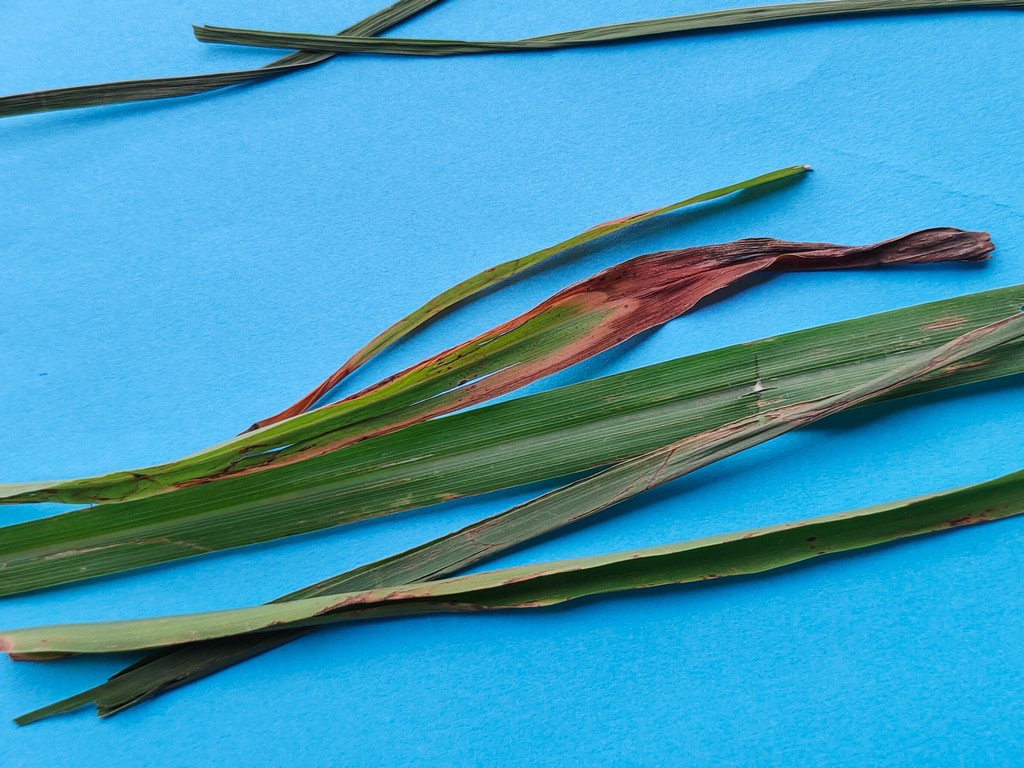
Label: Unhealthy